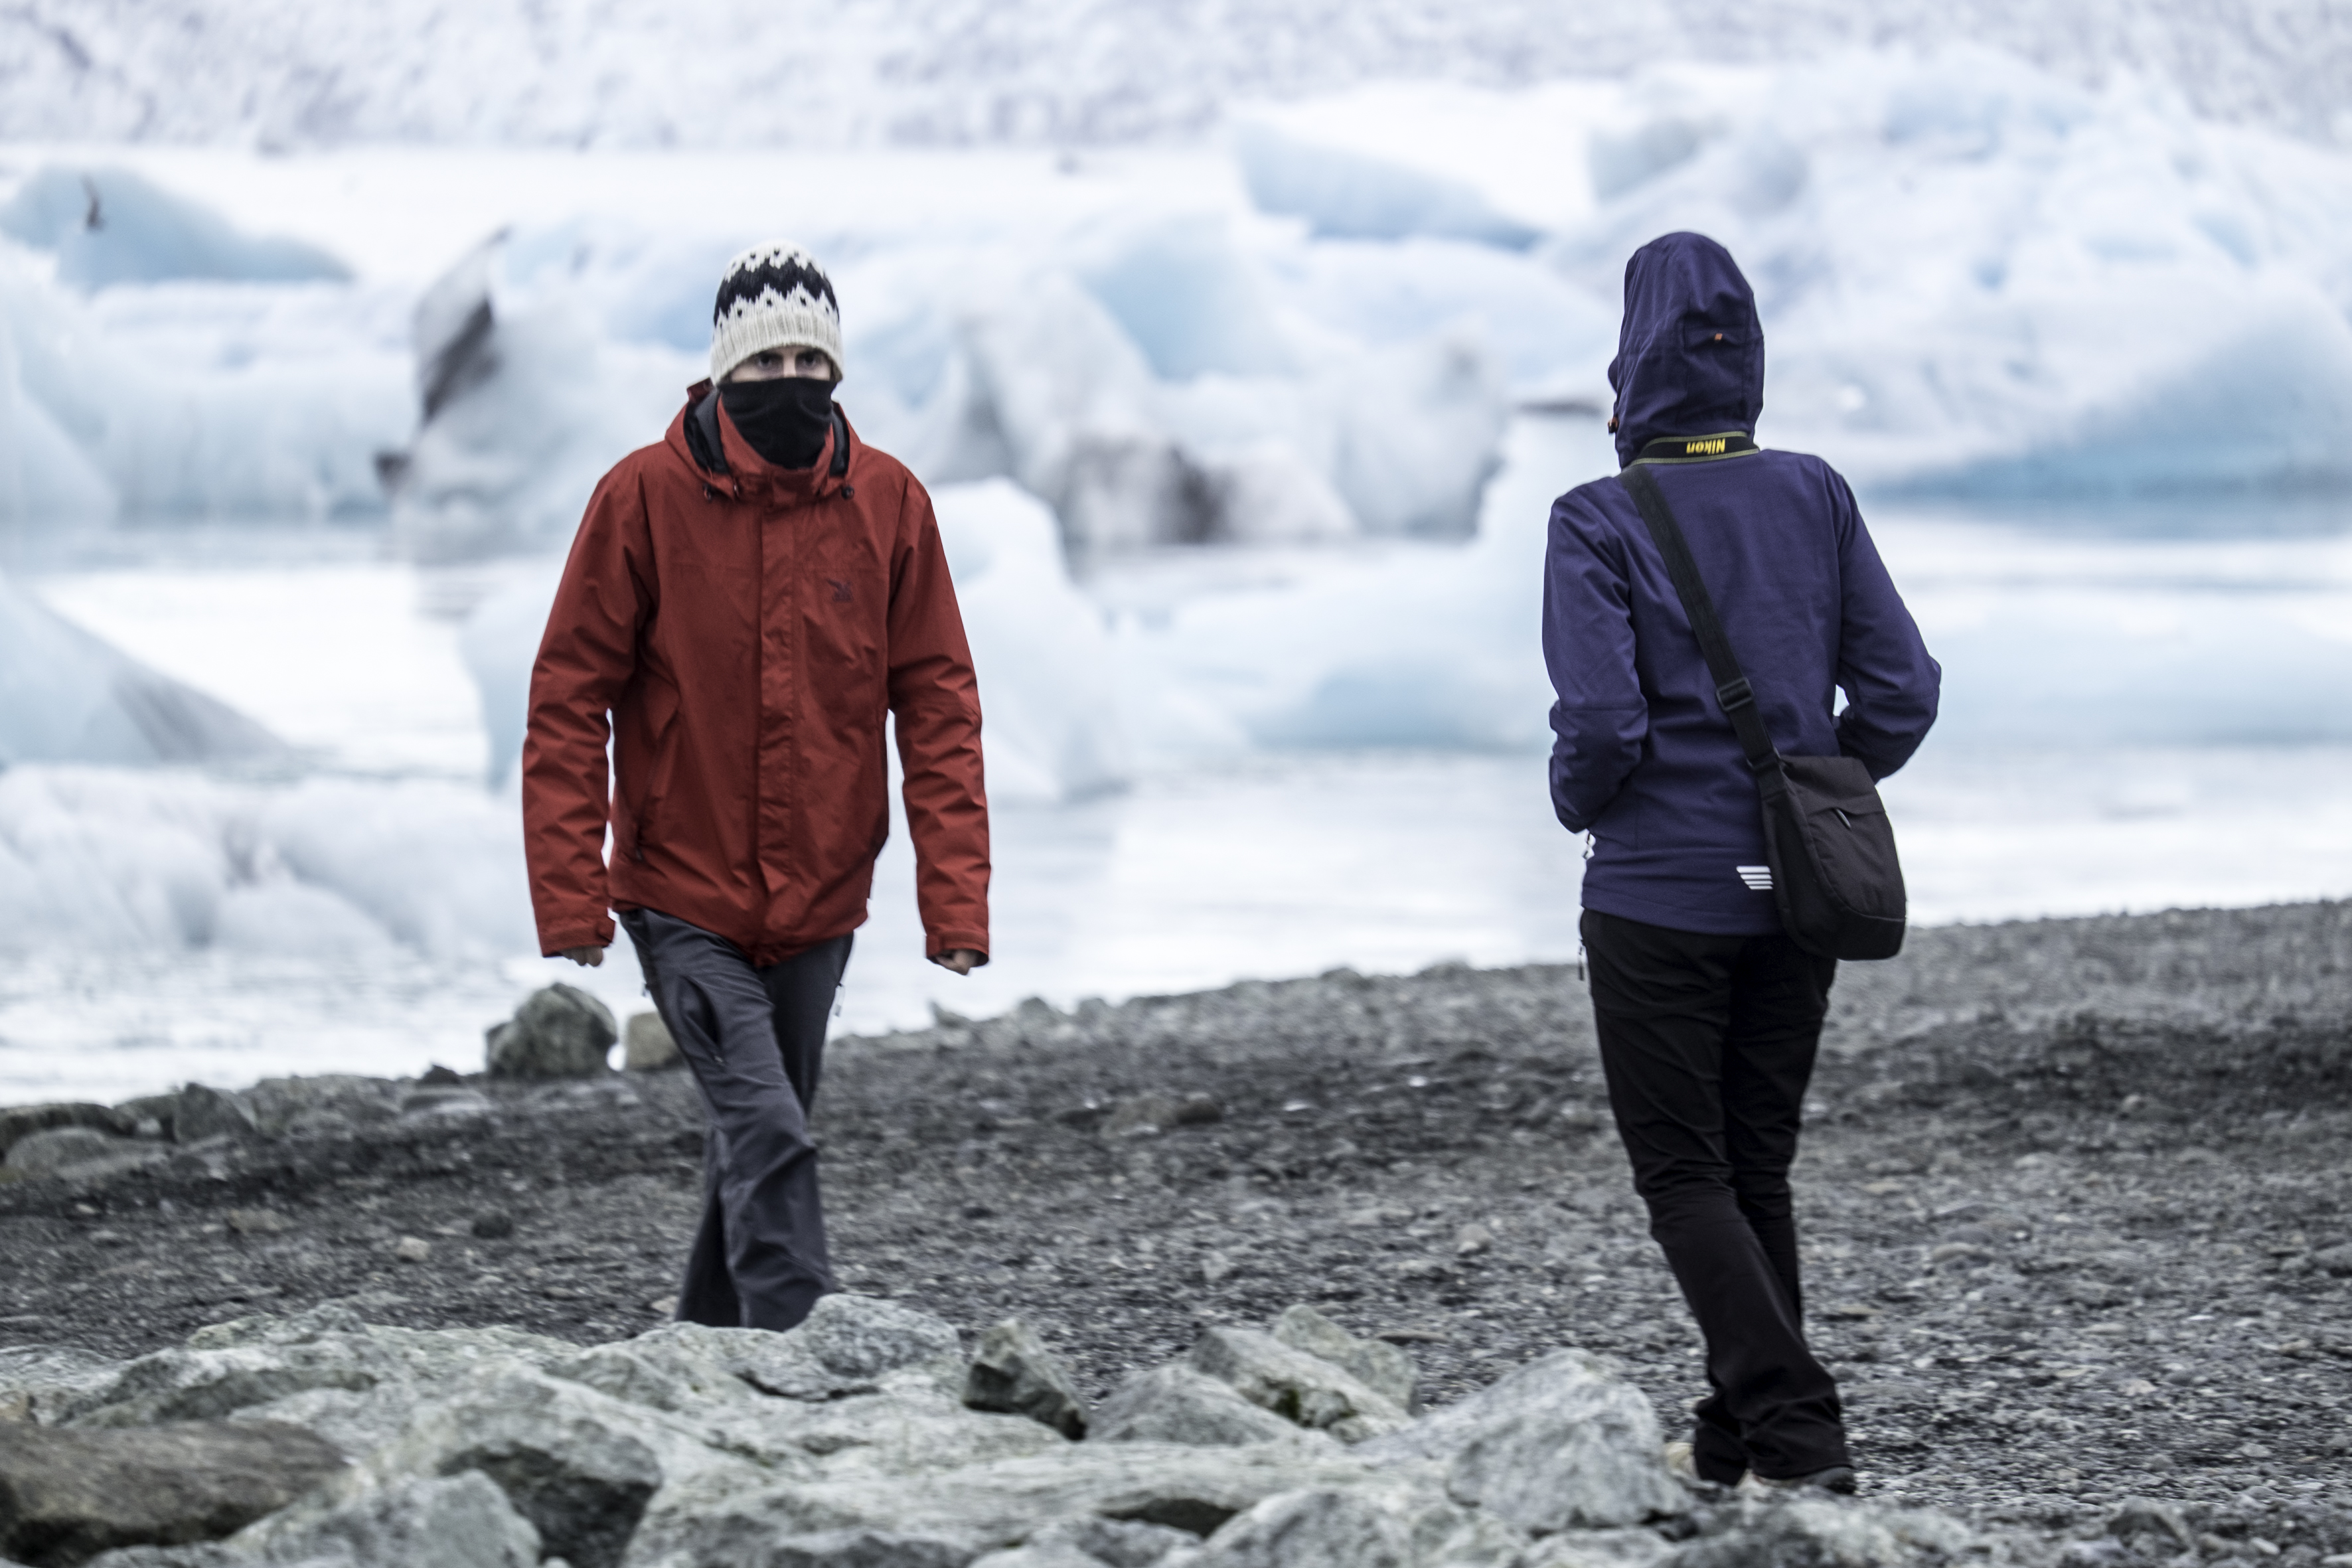
walking, snow, winter, travel, fujifilm, ice, glacier, iceland, arctic, season, is, fuji, fujixt1, fujix, east, glacial landform